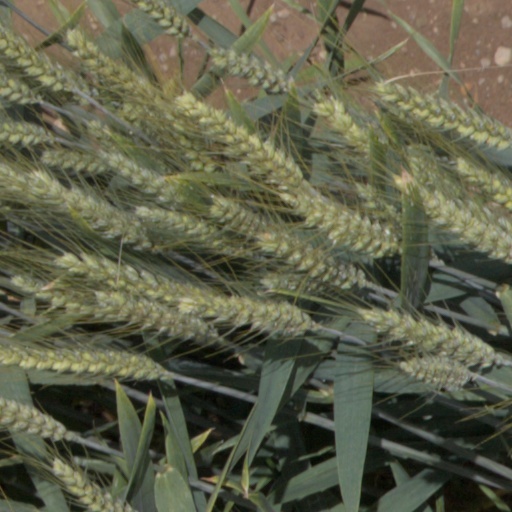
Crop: wheat